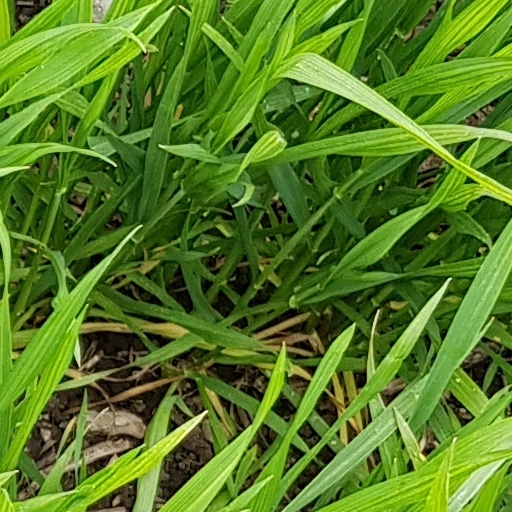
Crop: wheat